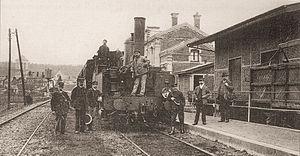
Les 030 T 1011 à 1114 étaient des locomotives-tender construites pour l'ancienne Compagnie des chemins de fer de l'Ouest.
La ligne de Montérolier - Buchy à Saint-Saëns est une voie ferrée d'intérêt local à écartement standard sise en Seine-Inférieure qui relia, de 1900 à 1953, la petite ville de Saint-Saëns à la gare de Montérolier - Buchy, située sur la ligne d'Amiens à Rouen exploitée, pour le compte du département, par la Compagnie des chemins de fer du Nord.